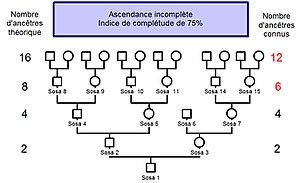
Implexe vs complétude
Un implexe dans un arbre généalogique est un même ancêtre apparaissant à plusieurs endroits de l’arbre. La notion se rattache à celle de consanguinité définie par le droit canonique puis par le Code civil, mais l'évolution de la génétique ayant donné un sens tout différent à ce terme, il est préférable de ne pas l’utiliser.